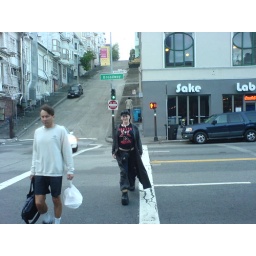
on the street across the road was so steep, there were steps in place of a sidewalk